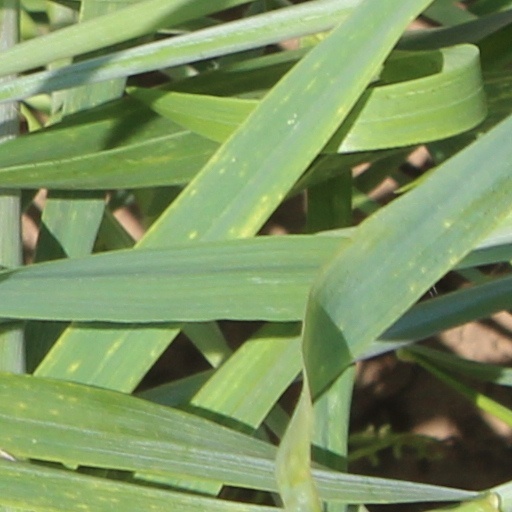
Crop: wheat